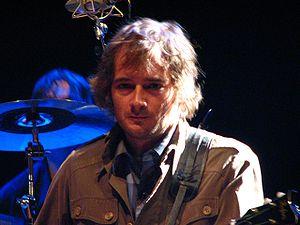
John Stirratt est le bassiste et multi-instrumentiste américain des groupes Wilco et The Autumn Defense.